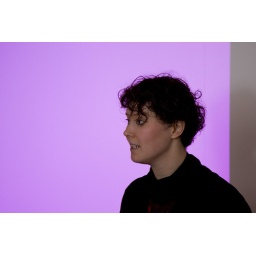
Foto's van 60MM in het VMK. Gemaakt door Sander de Groot; grootsfotografie.nl